Cranford Nix

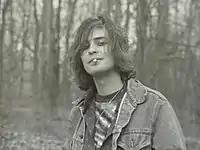

Cranford Hamilton Nix Jr. (January 17, 1969 – March 12, 2002), also known as Crannie or Little Man, was an American guitarist, singer, and songwriter. He was the lead singer and guitarist of punk band The Malakas.